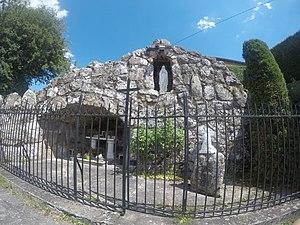
Réplique de la grotte de Notre-Dame de Lourdes, photo prise par Quentin SOUTRENON le 23/07/2020
Riotord est une commune française située dans le département de la Haute-Loire en région d'Auvergne-Rhône-Alpes.